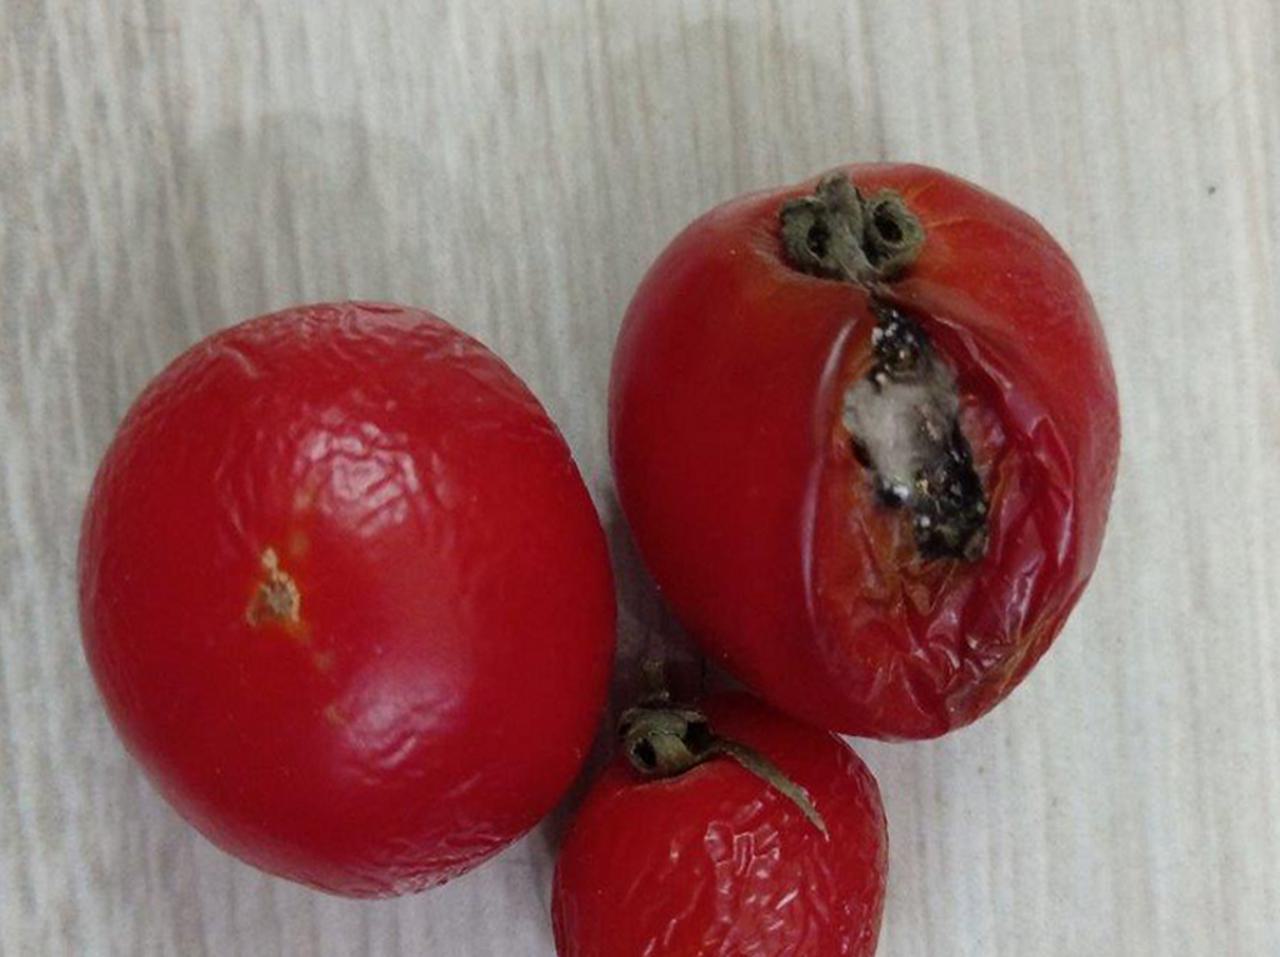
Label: Rotten